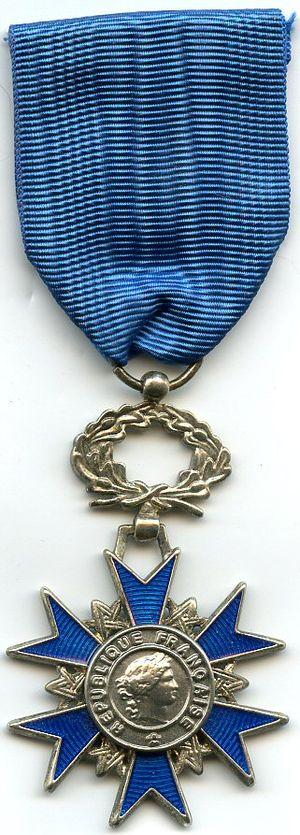
Chevalier de l'Ordre national du mérite, France, avers
La Société française de Tucumán, sise au 751 rue San Juan, à San Miguel de Tucumán, retrouve ses origines dans l’ancienne institution connue sous le nom de Société française industrielle de secours mutuels de Tucumán, créée le 1ᵉʳ février 1879. Son premier président : M. Jean Ansonnaud; Vice-président M. Adolphe Bugeau et secrétaire M. Louis Ansonnaud. Ces associés furent choisis parmi d’autres membres fondateurs. En 1879, elle agglutinait 29 membres et l’année suivante 54. Le 1ᵉʳ juin 1885, elle prend le nom de Société Française de Secours Mutuels. En 1893, on présente une demande en vue d'acquérir son statut juridique et établit ses statuts. Cette fois-ci, agit-il en tant que président M. Achille Garnaud, et en tant que secrétaire M. Emile Bec. En 1898, une nouvelle Société Française voit le jour, la Société Française de Bienfaisance, c’est un organisme interne au sein du précédent. Fondée par l'agent consulaire M. Adrien Daffis.
L'Ordre national du Mérite est un ordre honorifique français institué le 3 décembre 1963 par le général de Gaulle. Il récompense les mérites distingués, militaires ou civils, rendus à la nation française. Il remplace d'anciens ordres ministériels et coloniaux.
Les ordres, décorations et médailles de la France comprennent un système par lequel les citoyens, civils et militaires français sont récompensés pour leur courage, leur réussite ou pour services rendus. Il comprend les ordres honorifiques, les décorations, à titre civil ou militaire et les médailles.
Cet article présente les décorations militaires françaises.